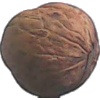
Label: walnut